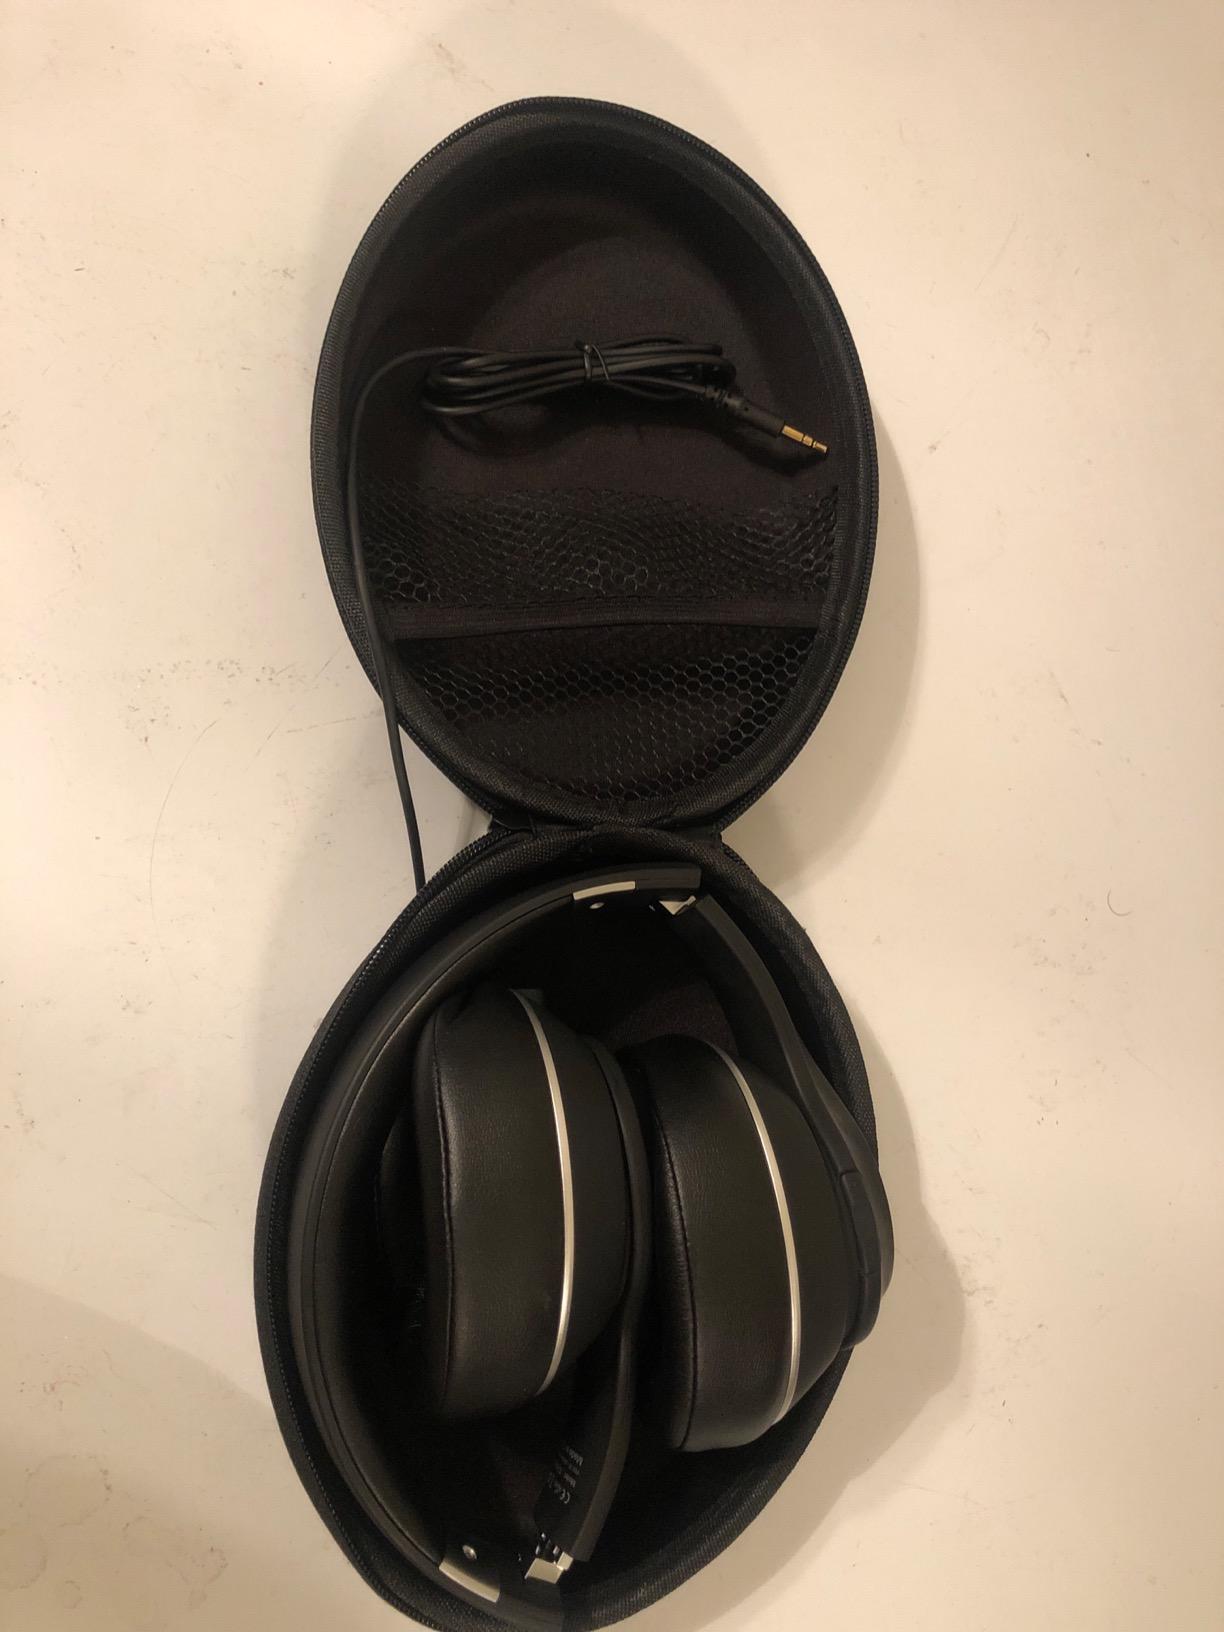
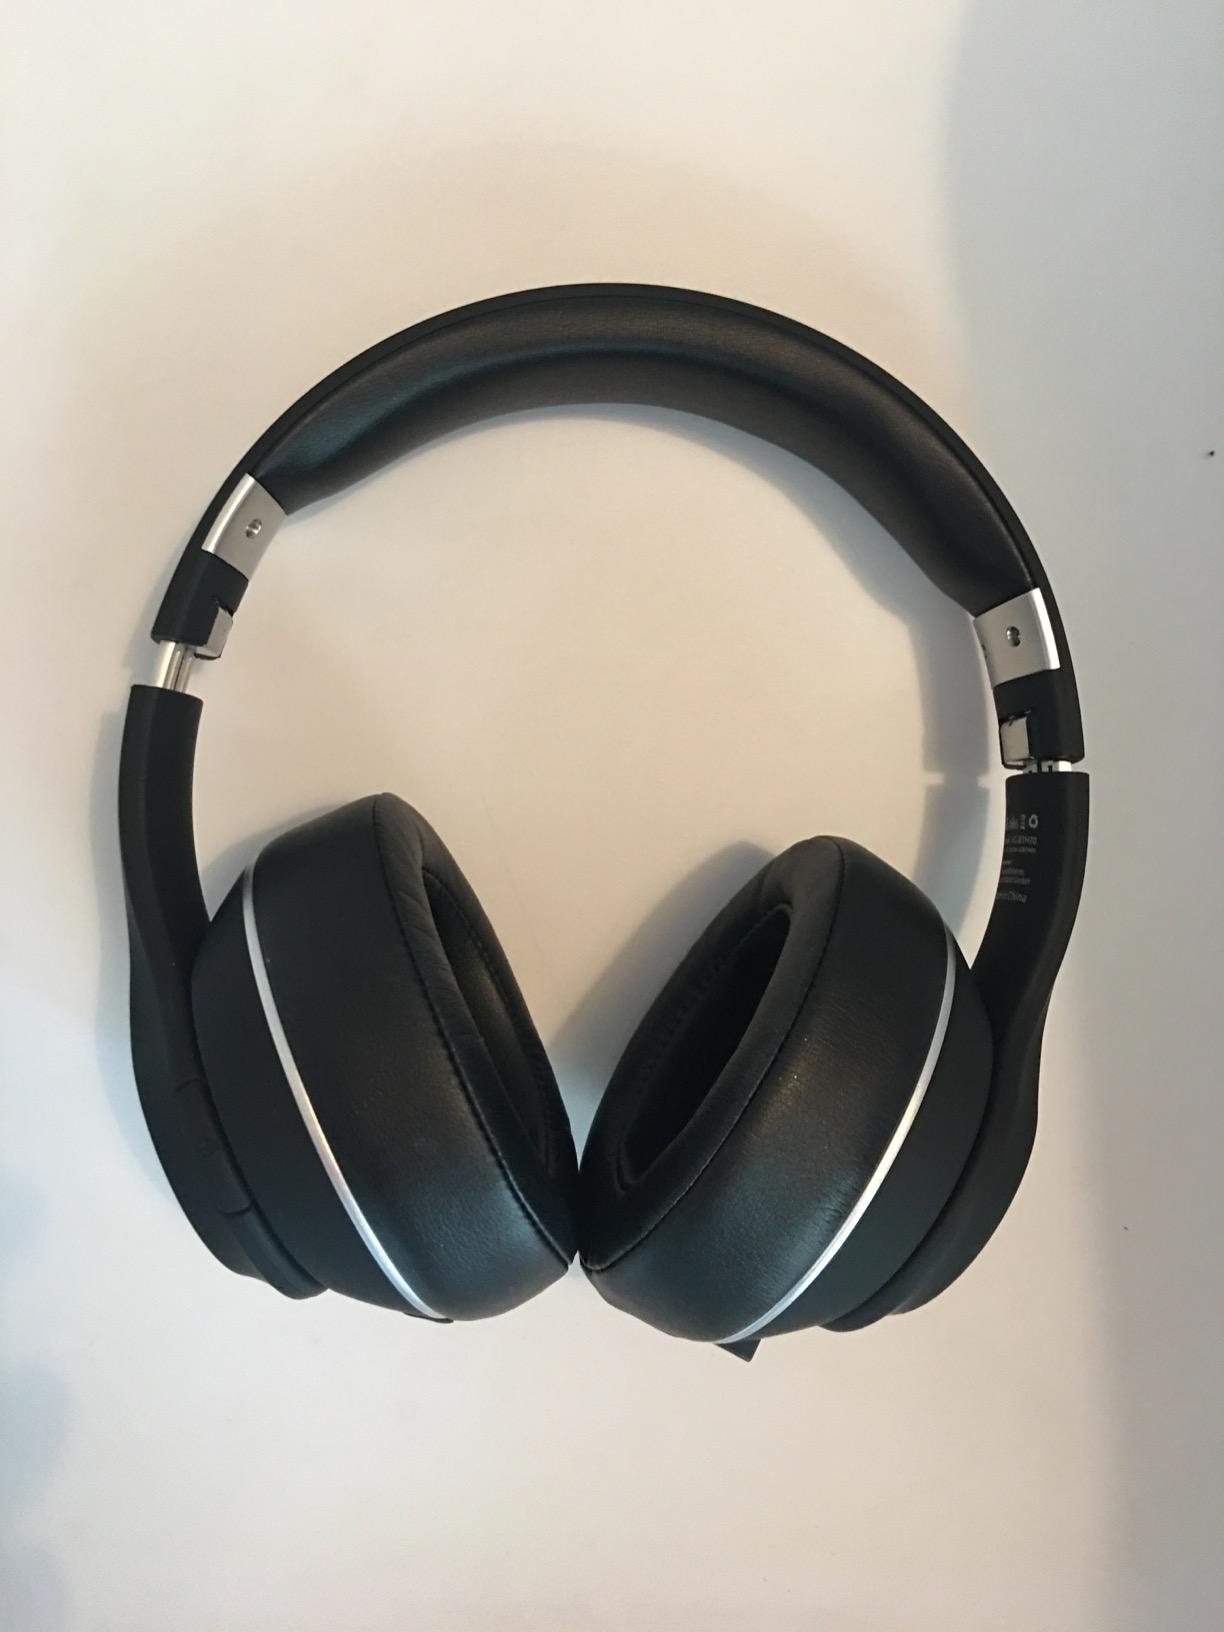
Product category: headphones
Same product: yes